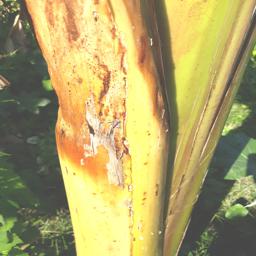
Label: PSEUDOSTEM WEEVIL